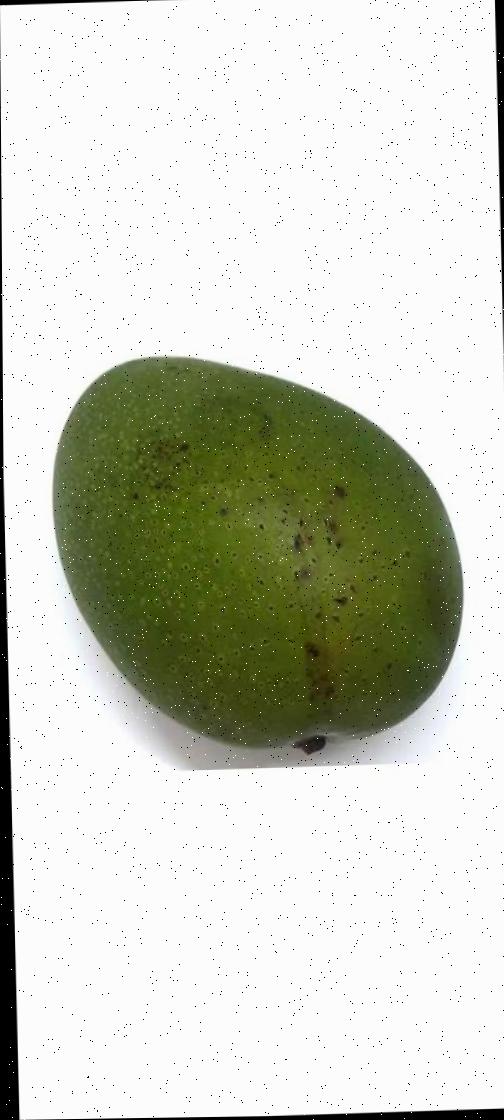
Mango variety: Ashshina Zhinuk